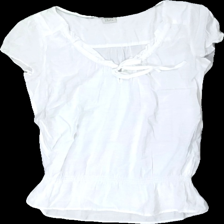
View: front
Type: Top
Category: Ladies
Brand: Esprit
Colors: White
Material: 100% viscose
Cut: Regular
Size: 36
Season: Summer
Stains: Minor
Price range: <50
Recommended usage: Export